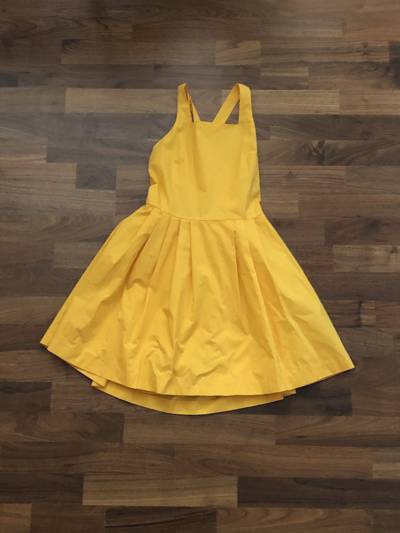
Waste category: clothes